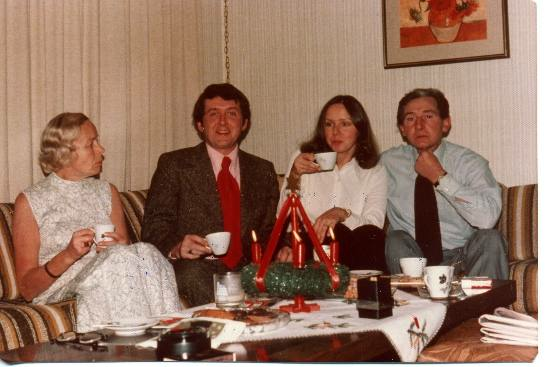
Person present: Yes